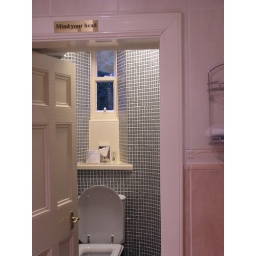
our &amp;quot;lou&amp;quot; in the castle tower